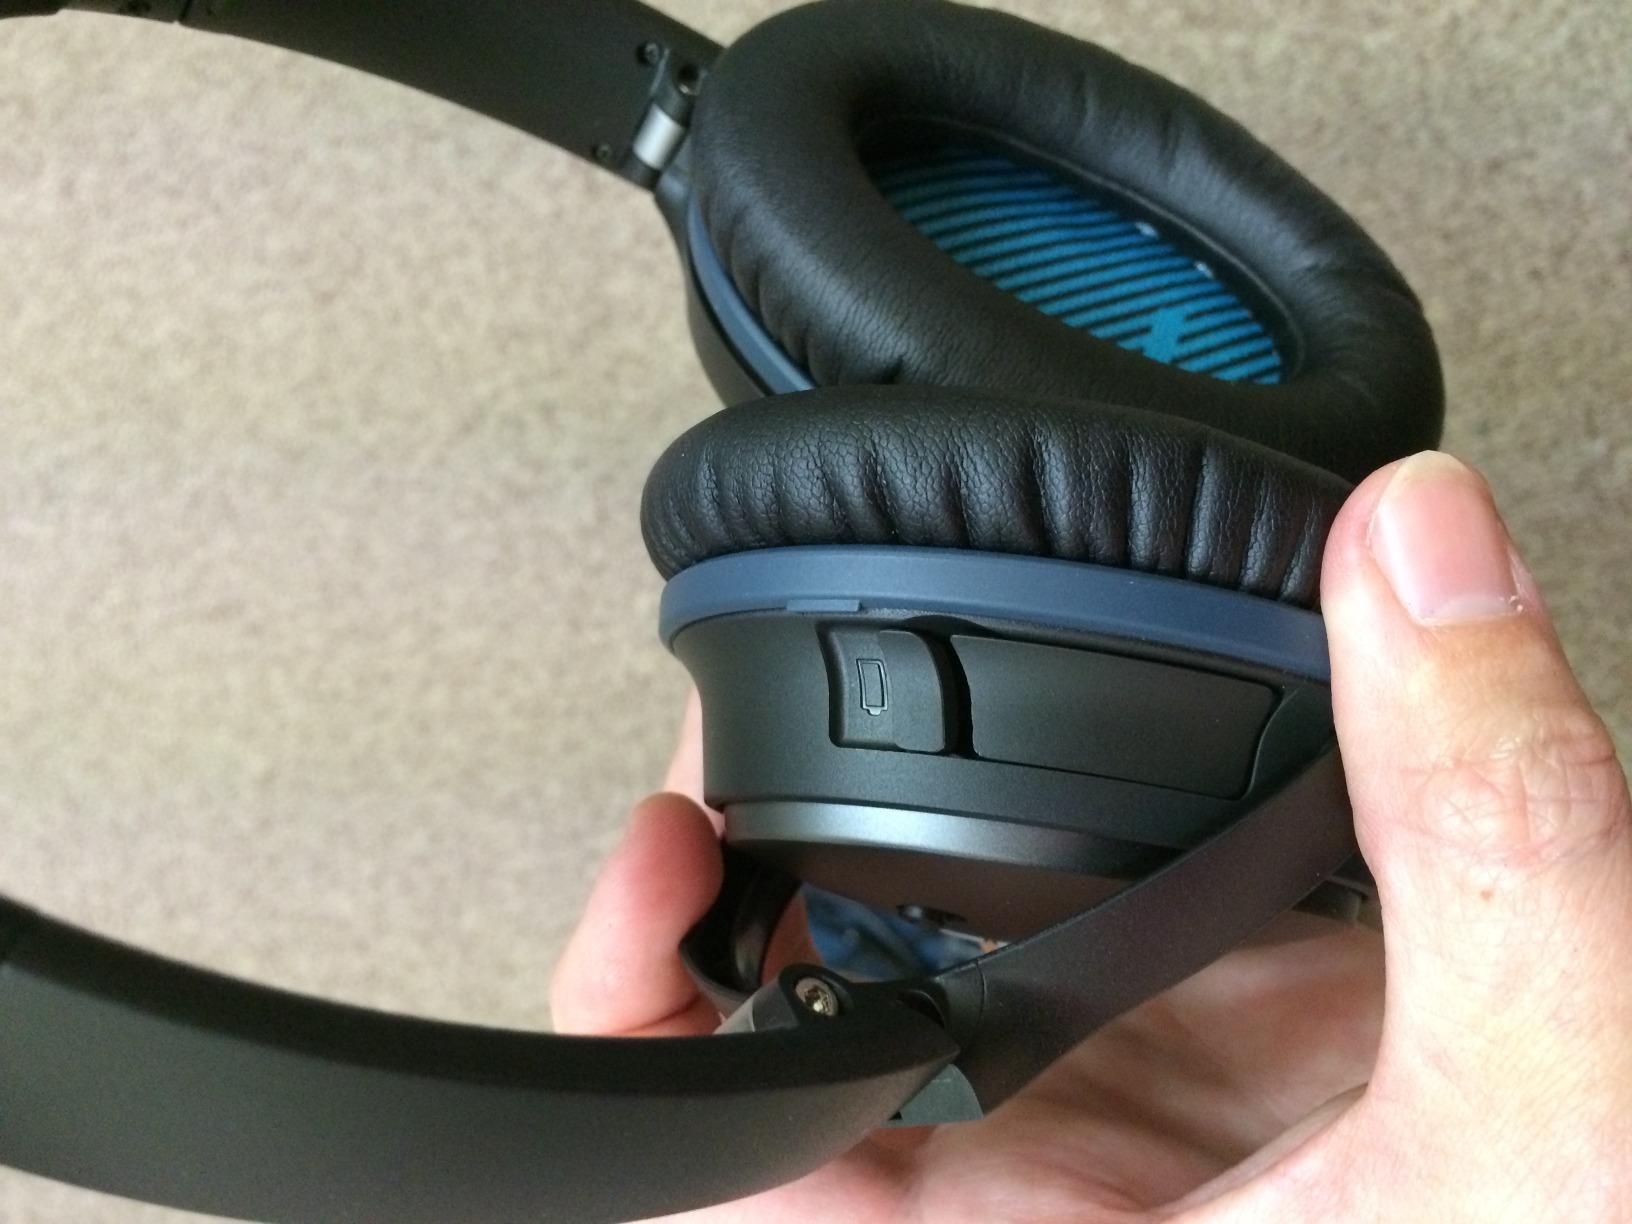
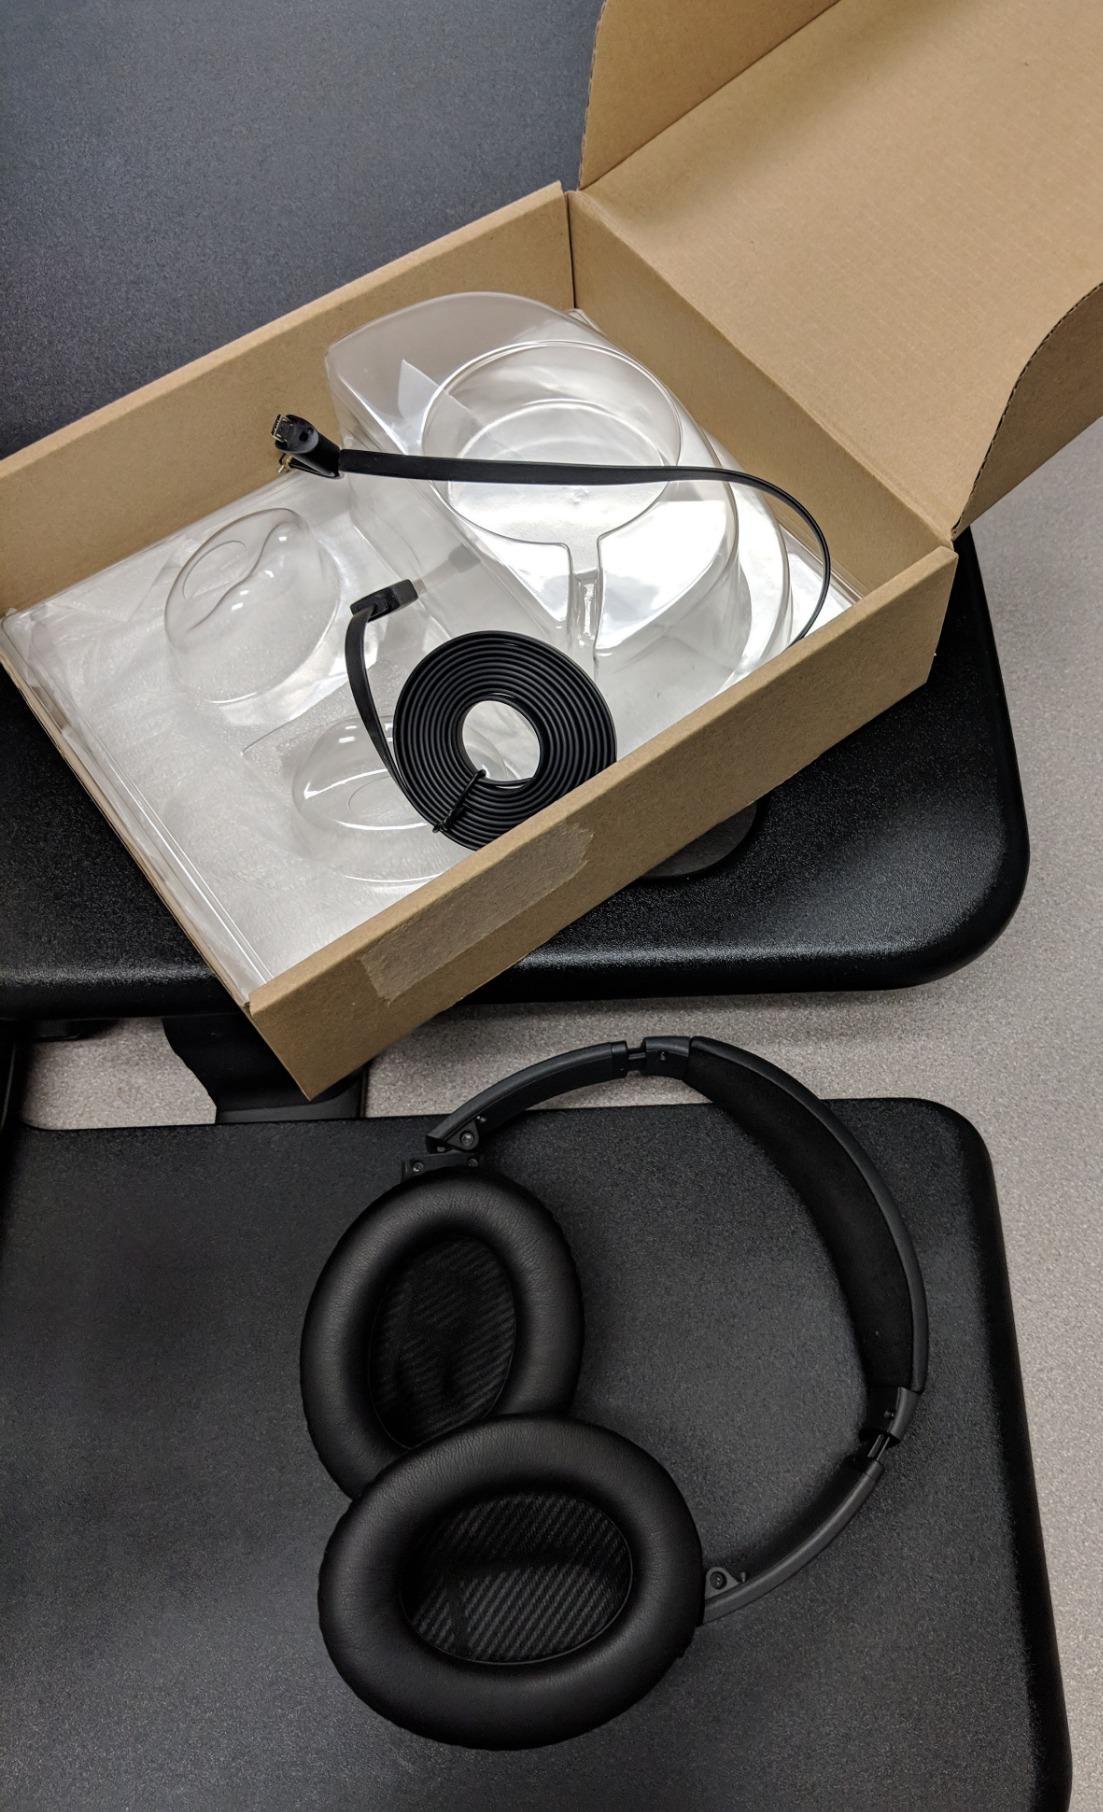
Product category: headphones
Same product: no